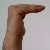
The image shows a hand gesture representing a space in Indian Sign Language.